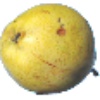
Label: pear_monster